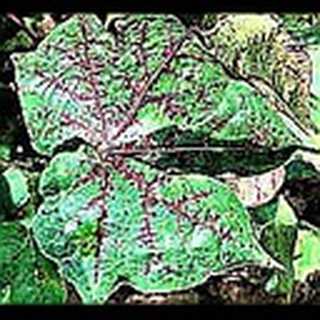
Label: cotton_bacterial_blight